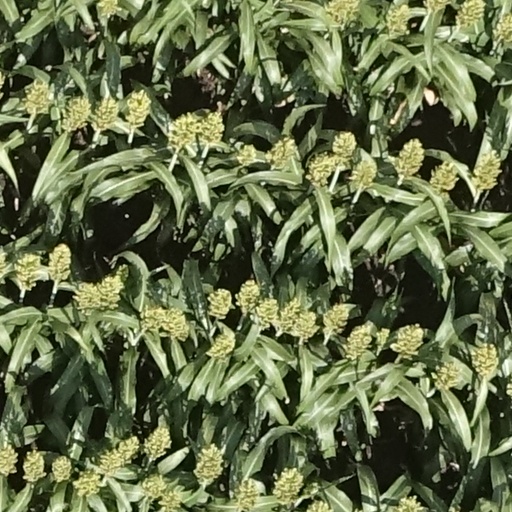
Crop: sorghum